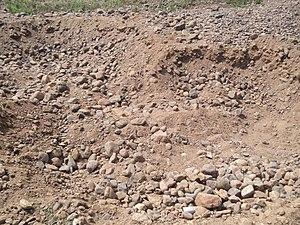
Impact de l'extraction de sable dans la rivière KOMUGI. Kacirapalayam, district Vilupuram, Tamil Nadu, en Inde.